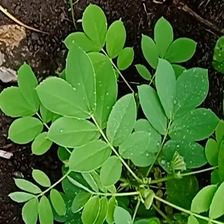
Weed species: Sicklepod_(Senna obtusifolia)